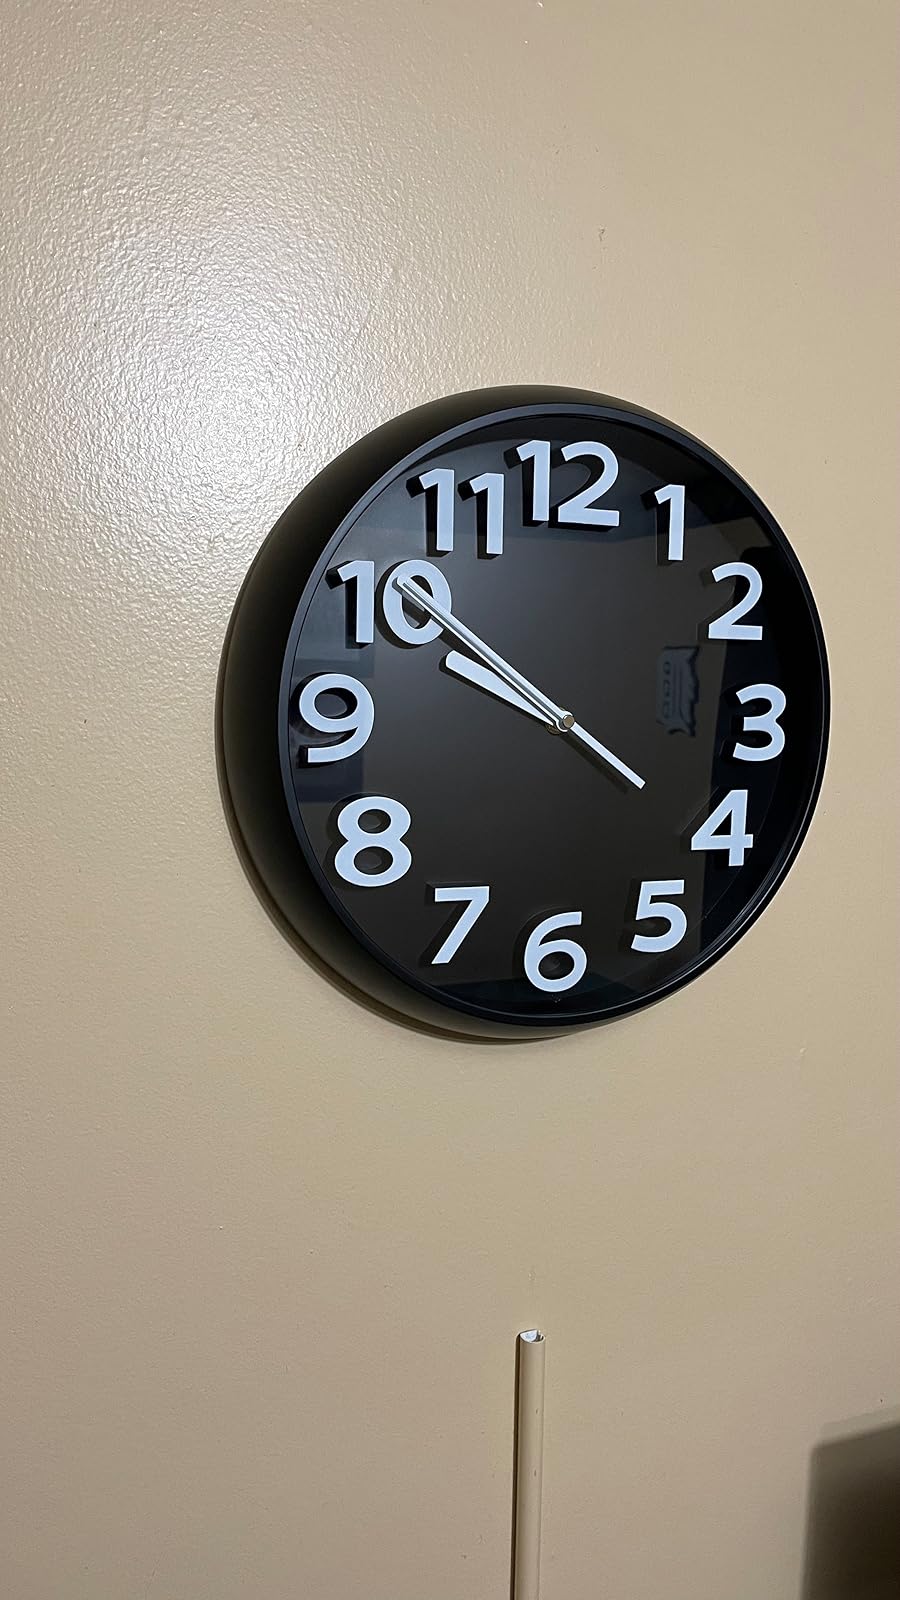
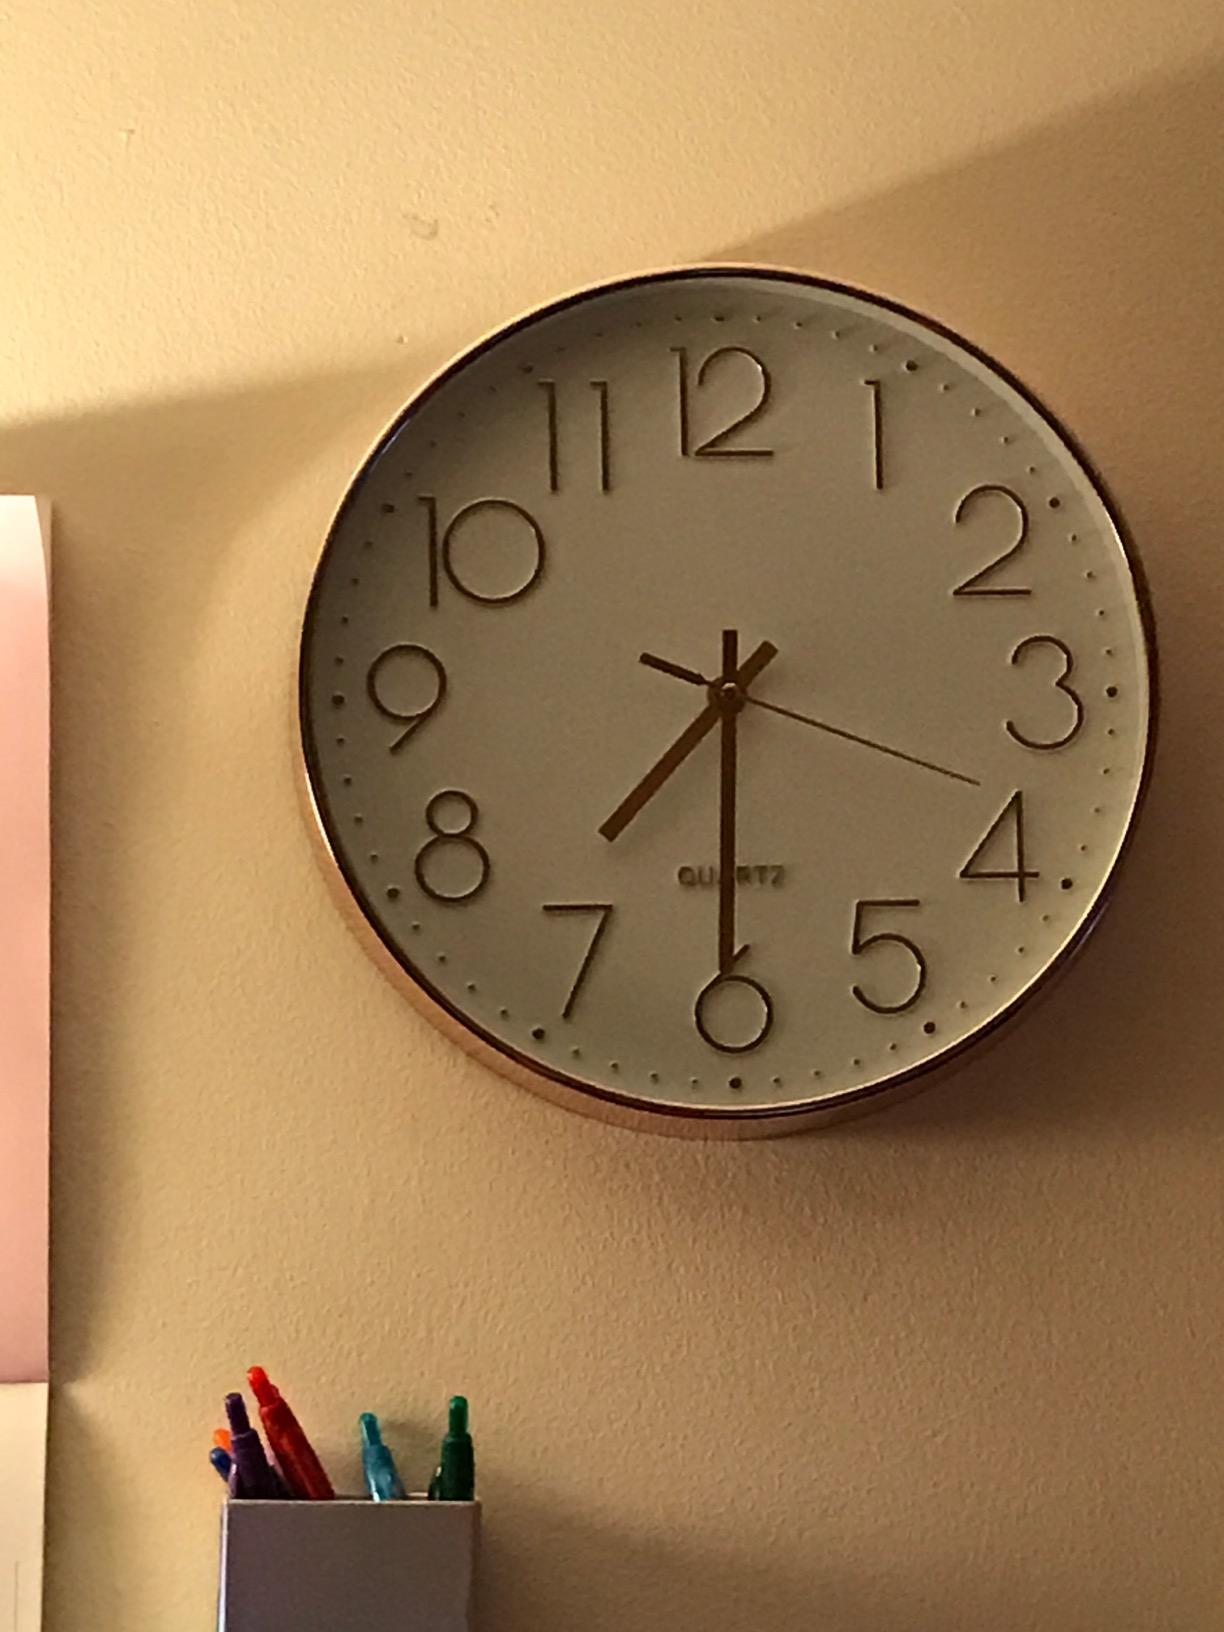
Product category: clock
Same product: no